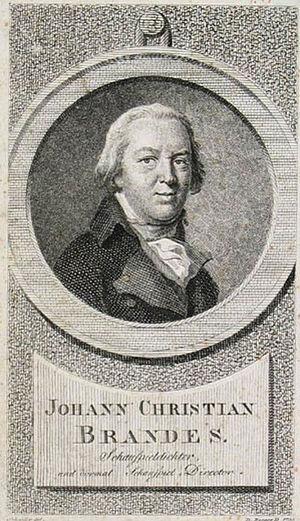
Johann Christian Brandes, nommé en français Jean-Christian Brandes, était un auteur dramatique et comédien allemand.